Farrington Boult

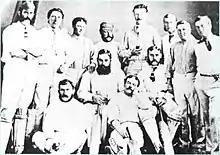
English cricket team of 1873-74, captained by W.G. Grace. From left standing: G.A. Bush, W. Oscroft, R. Humphries, J. Southerton, M. McIntyre, F.H. Boult, A. Greenwood, W.R. Gilbert. Seated: J. Lillywhite, W.G. Grace, H. Jupp, G.F. Grace.

Farrington Holker Boult (12 June 1852 – 21 May 1882) was an English cricketer. He played 25 first-class matches for Surrey between 1872 and 1873. He was one of the amateurs who toured Australia with W. G. Grace's team in 1873-74.